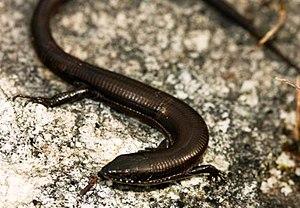
Tetradactylus seps est une espèce de sauriens de la famille des Gerrhosauridae.